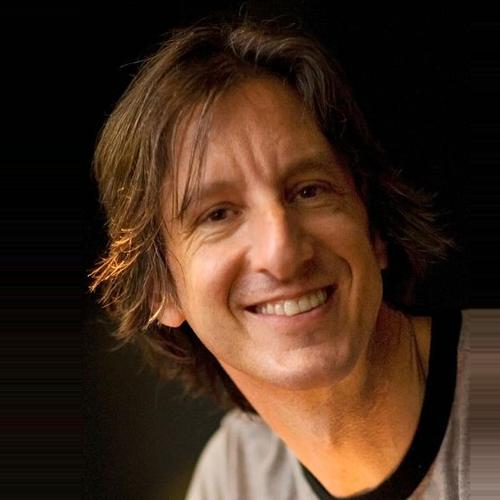
Age: 48